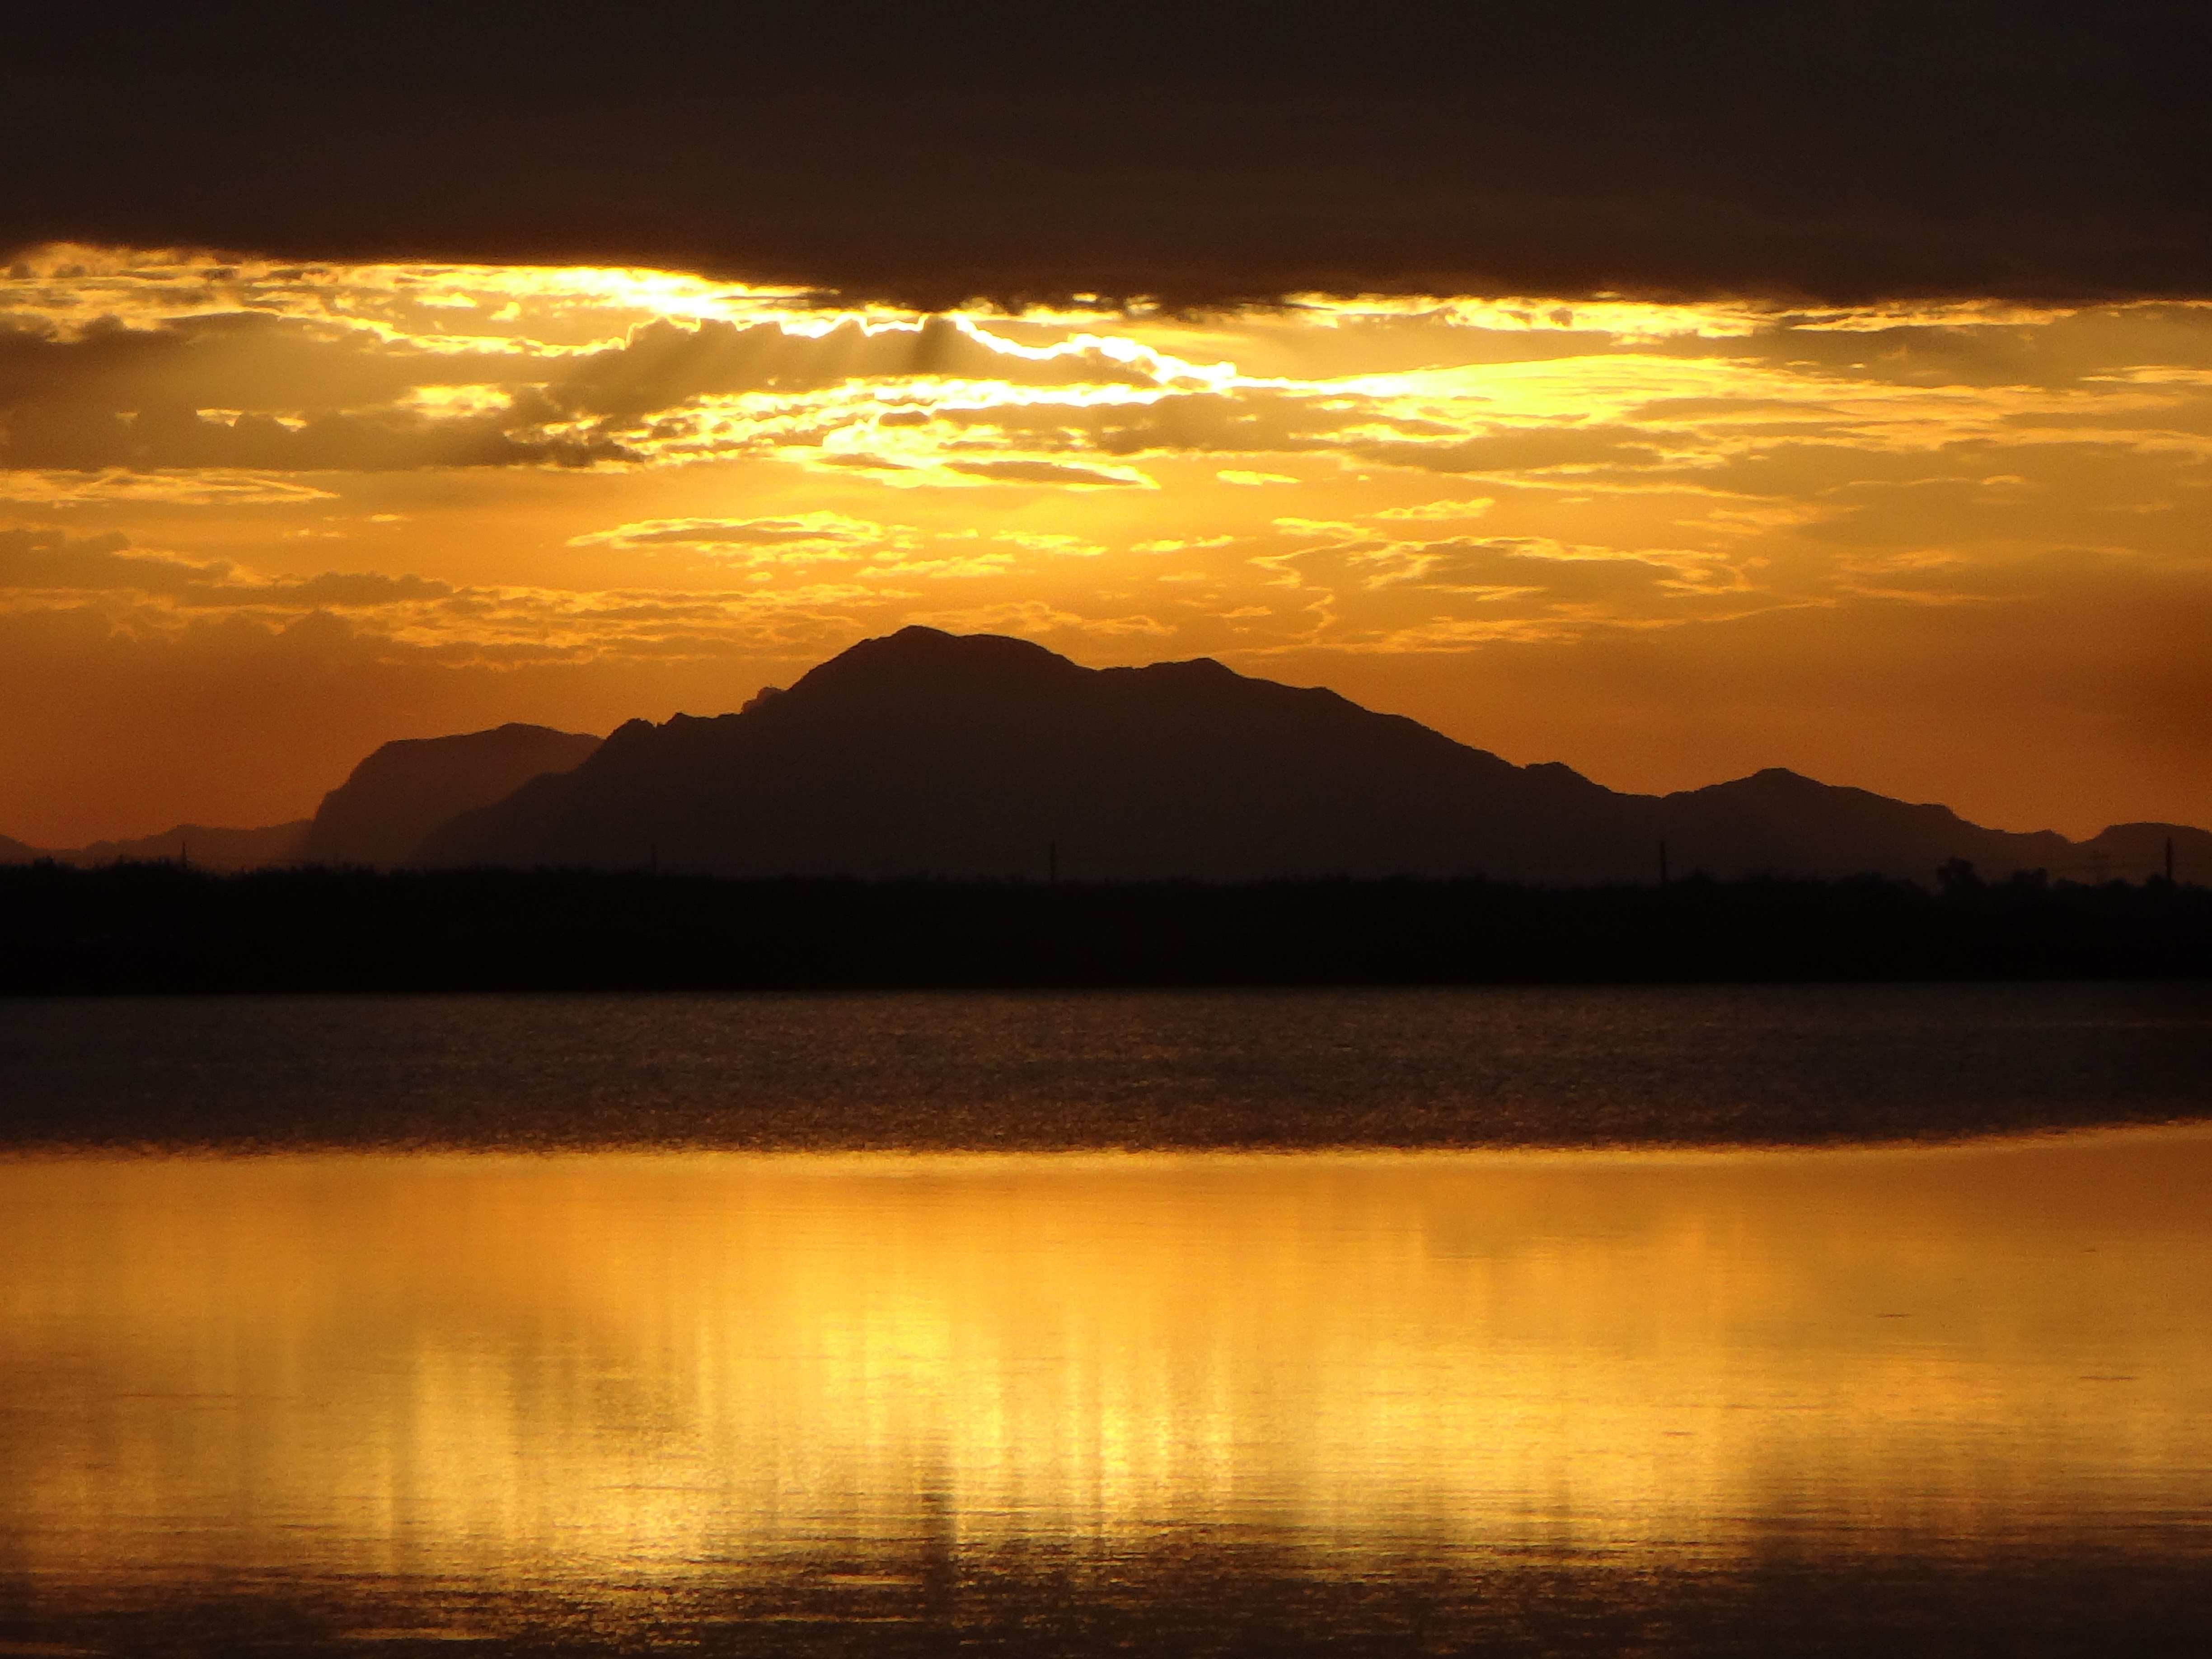
sea, horizon, mountain, cloud, sky, sun, sunrise, sunset, sunlight, morning, lake, dawn, atmosphere, dusk, evening, reflection, lagoon, beautiful, saltworks, loch, afterglow, atmospheric phenomenon, red sky at morning